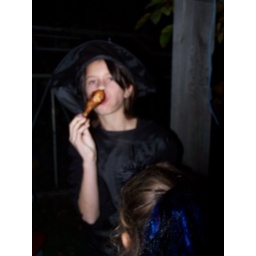
jill stuffing chicken in her face